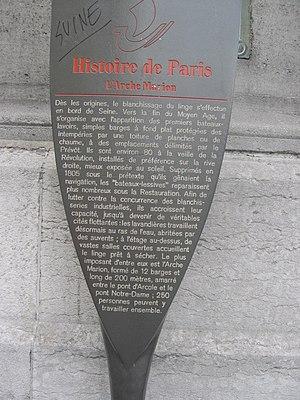
Panneau Histoire de Paris
La rue des Bourdonnais est une voie du 1ᵉʳ arrondissement de Paris, en France.
La rue d’Arcole est une rue du centre de Paris, dans le 4ᵉ arrondissement.
Les panneaux « Histoire de Paris » sont des panneaux d'information installés dans les rues de Paris devant certains des monuments parisiens.